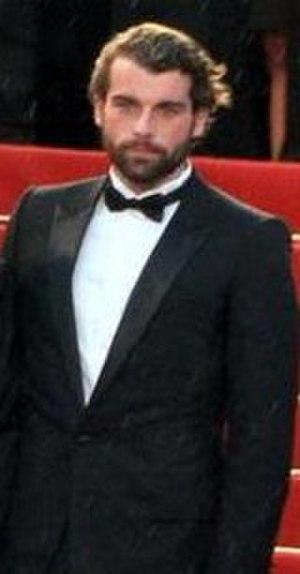
Stanley Weber au festival de Cannes
Sous les jupes des filles est un film français réalisé par Audrey Dana, sorti en 2014.